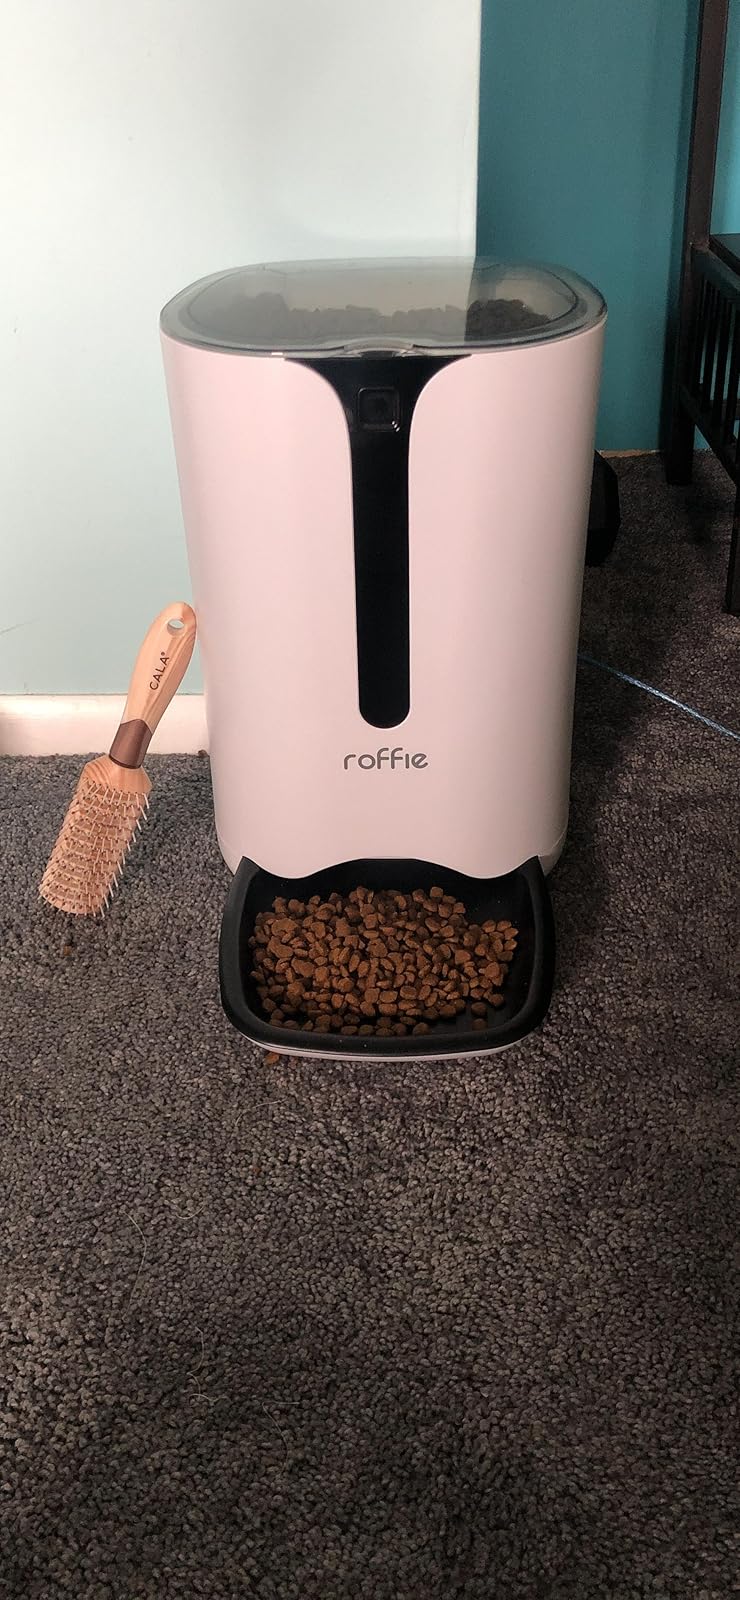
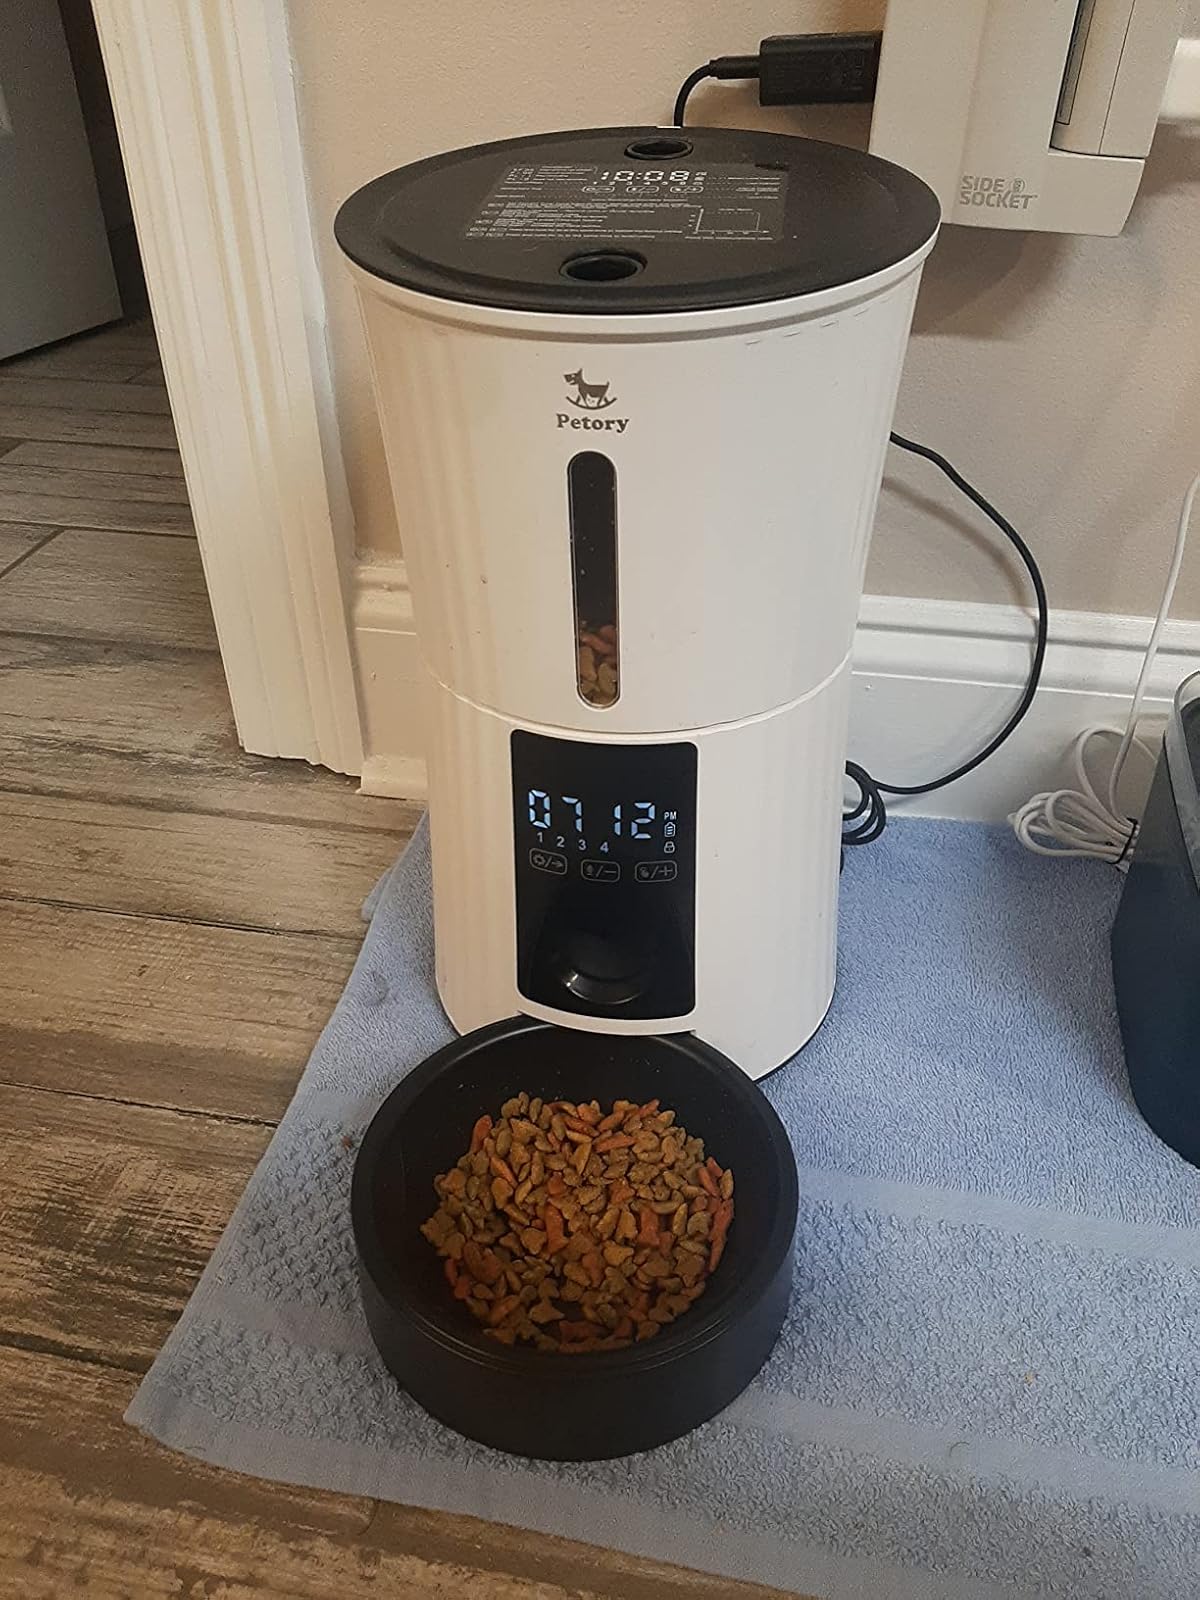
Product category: items_feeder
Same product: no